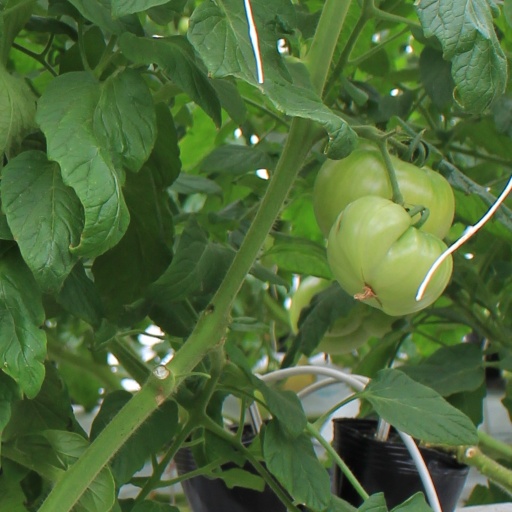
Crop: tomato